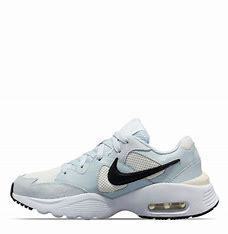
Brand: Nike
Model: Air Max Fusion